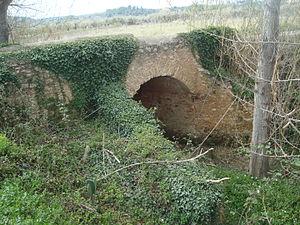
La Torre d'en Doménec, en valencien et officiellement depuis le 27 juin 2008, est une commune d'Espagne de la province de Castellón dans la Communauté valencienne. Elle est située dans la comarque de Plana Alta et dans la zone à prédominance linguistique valencienne.